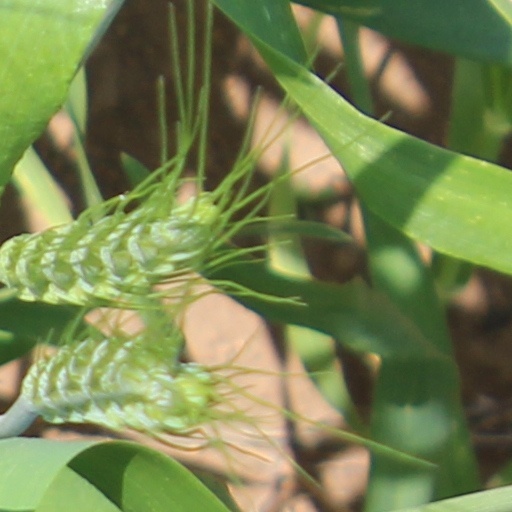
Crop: wheat